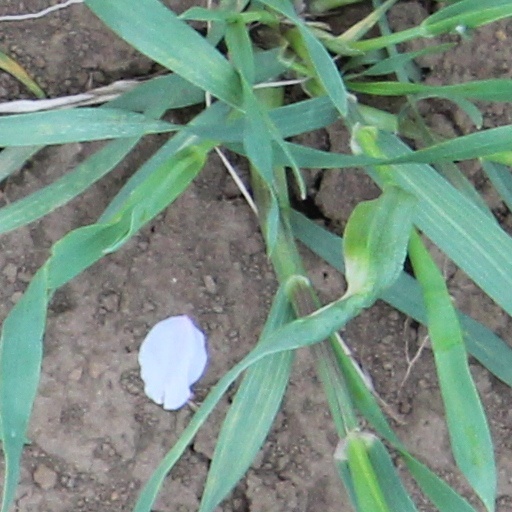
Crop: wheat